Billy Burns (rugby union)

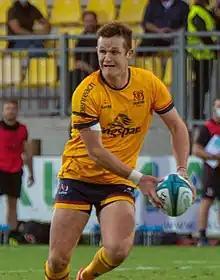
Burns in 2021

Billy Sean Burns (born 13 June 1994) is an Irish professional rugby union player who previously played for Munster. His favoured position is fly-half. He is the younger brother of England rugby union team fly-half Freddie Burns. Born in England, Burns represented England for youth rugby union teams, before choosing to represent Ireland at the 2020 Six Nations Championship